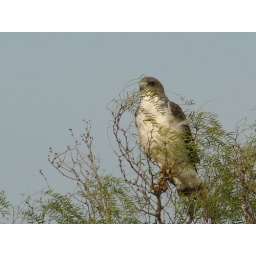
This hawk was sitting by the highway jsut watching cars go by.